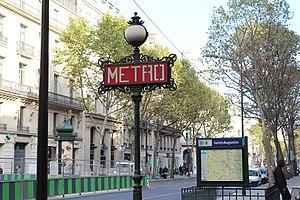
Entrée dans la station Saint-Augustin à Paris.